Whitespace character

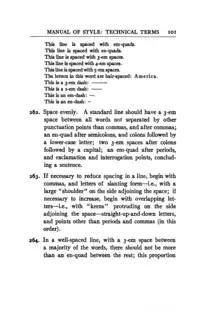
The Chicago Manual of Style has rules for using the different sized whitespaces.

Text editors, word processors, and desktop publishing software differ in how they represent whitespace on the screen, and how they represent spaces at the ends of lines longer than the screen or column width. In some cases, spaces are shown simply as blank space; in other cases they may be represented by an interpunct or other symbols. Many different characters (described below) could be used to produce spaces, and non-character functions (such as margins and tab settings) can also affect whitespace.